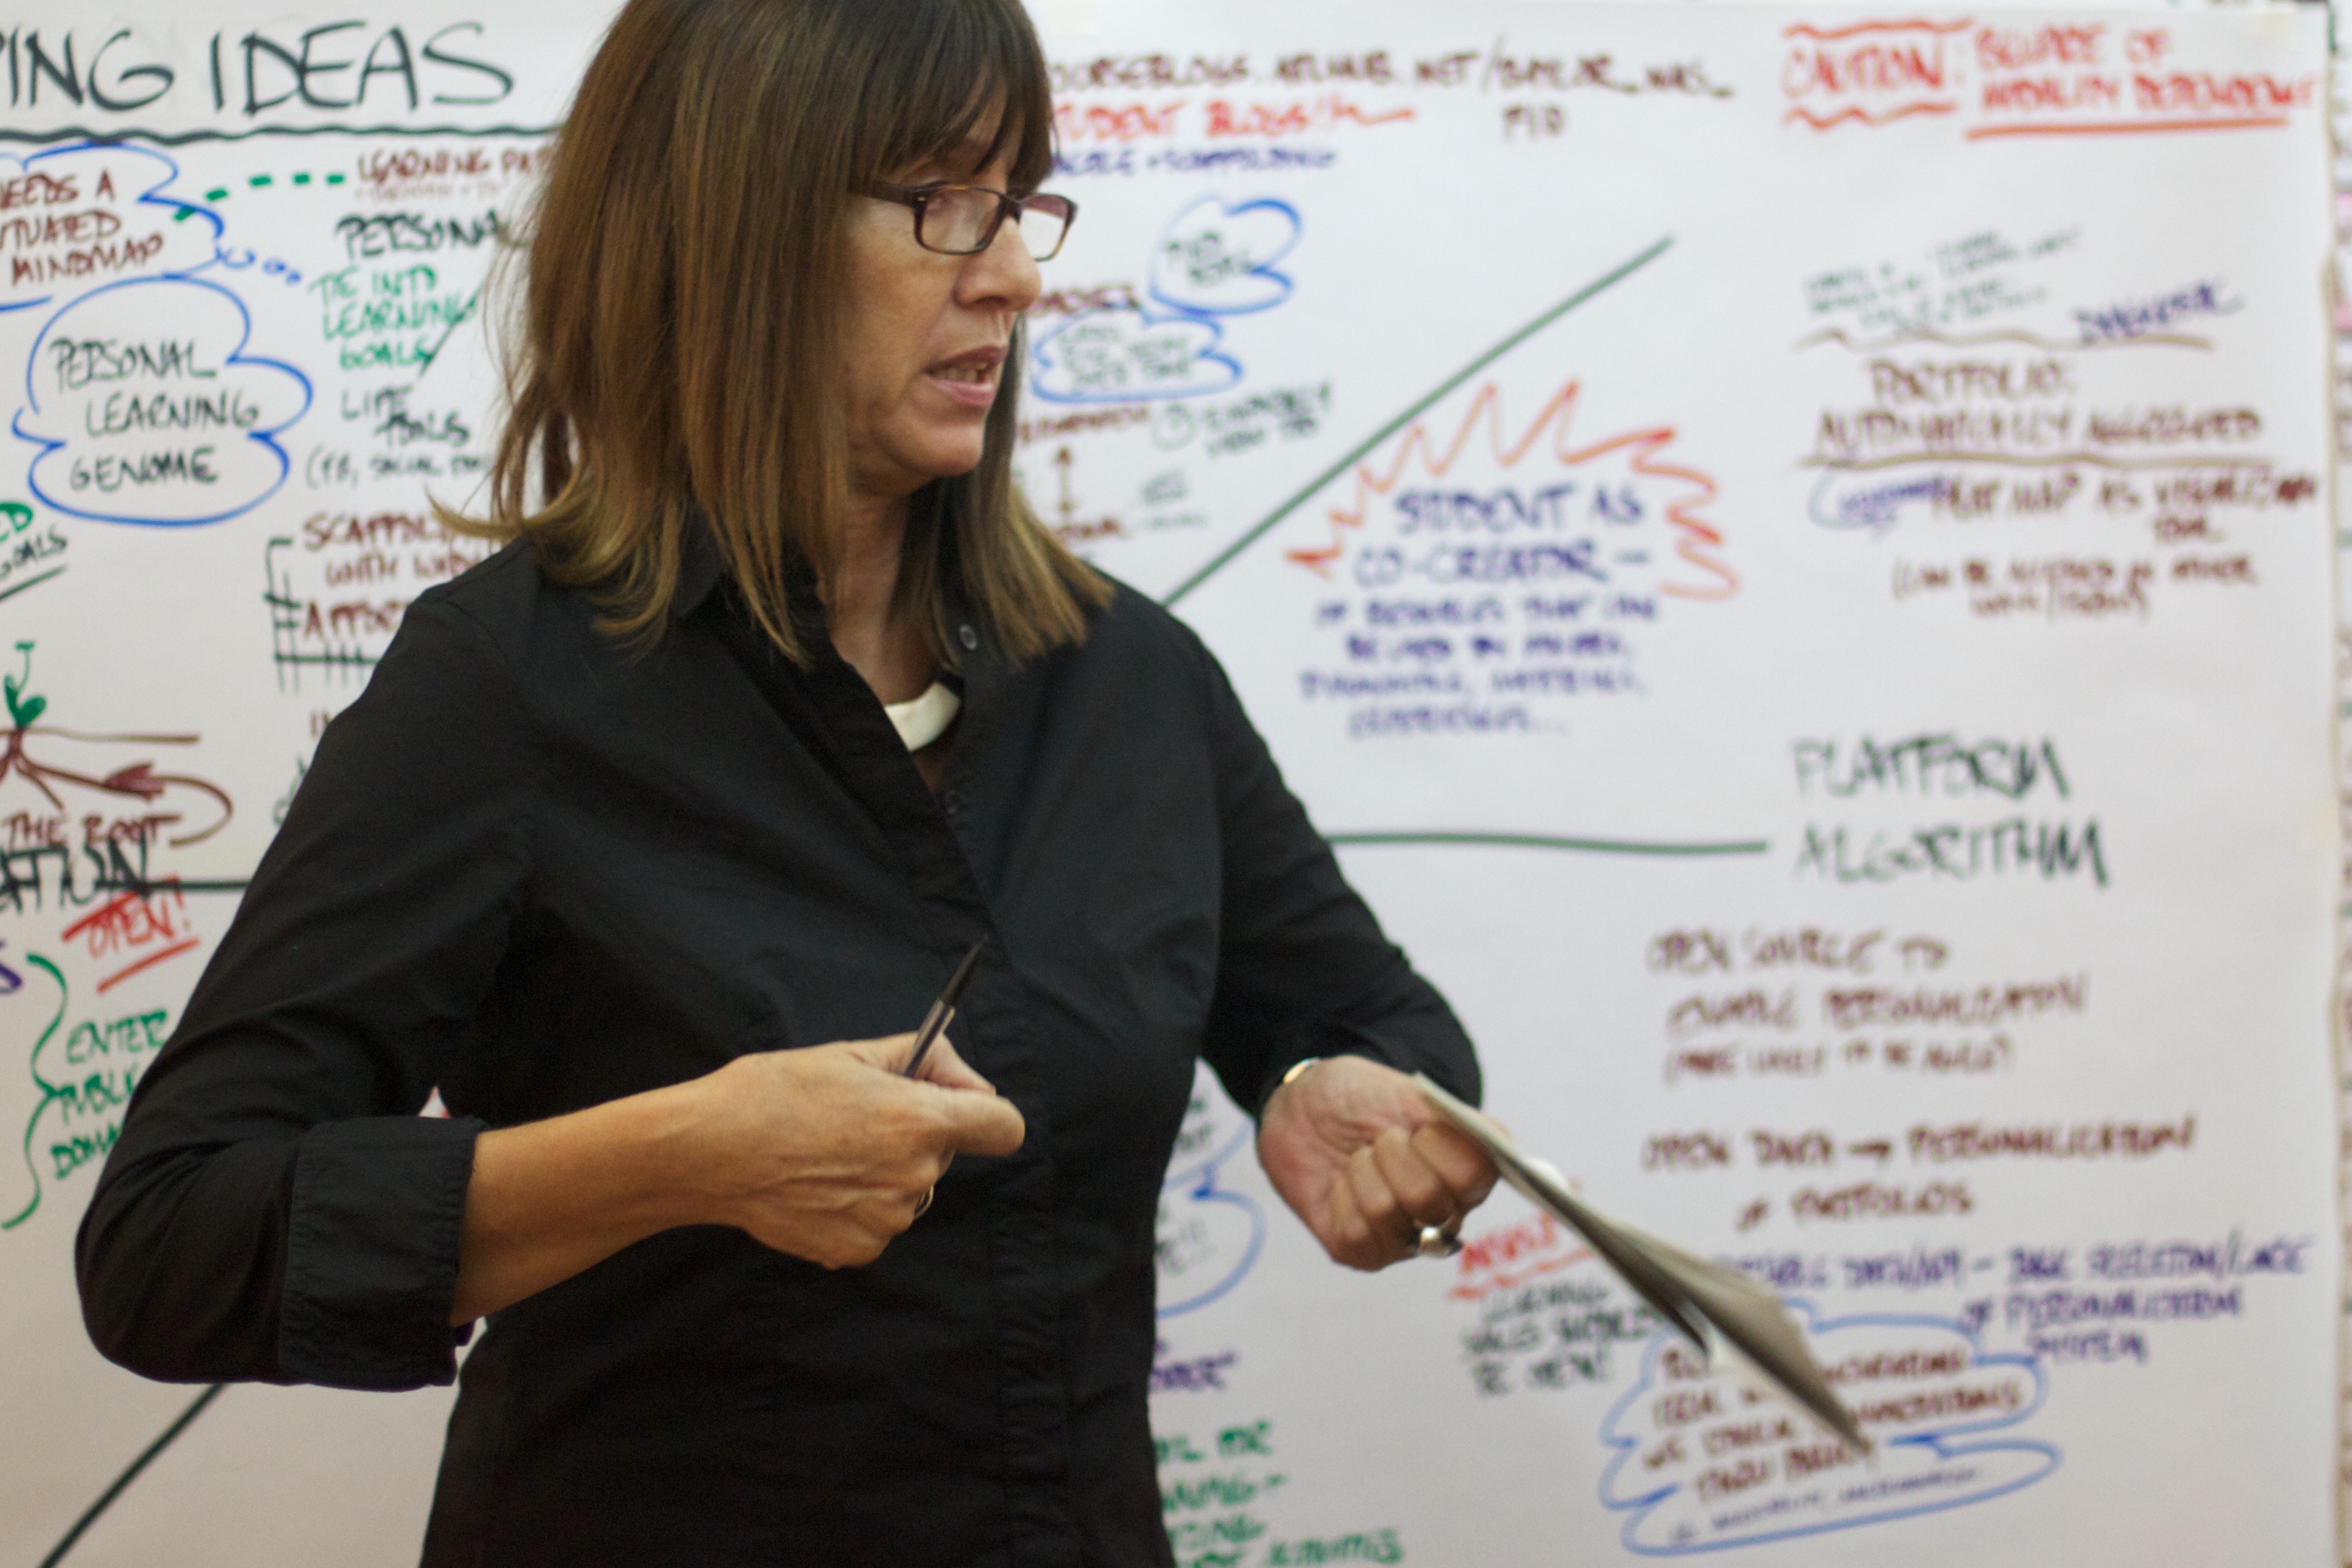
writing, lecture, oet10, diploma, academic certificate